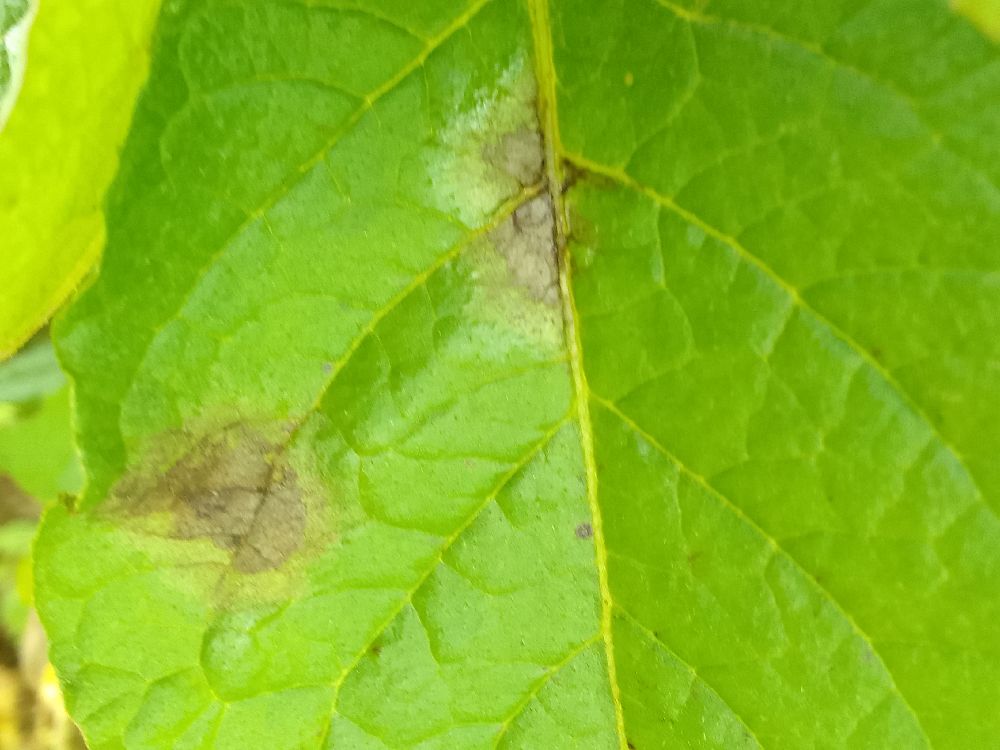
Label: Late blight